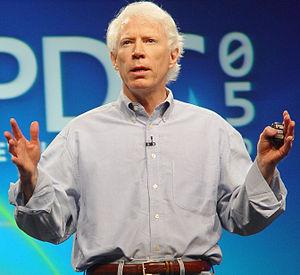
James Edward Allchin, plus connu sous le nom de Jim Allchin, né à Grand Rapids, Michigan en 1951, est un ex informaticien américain de Microsoft devenu musicien professionnel.